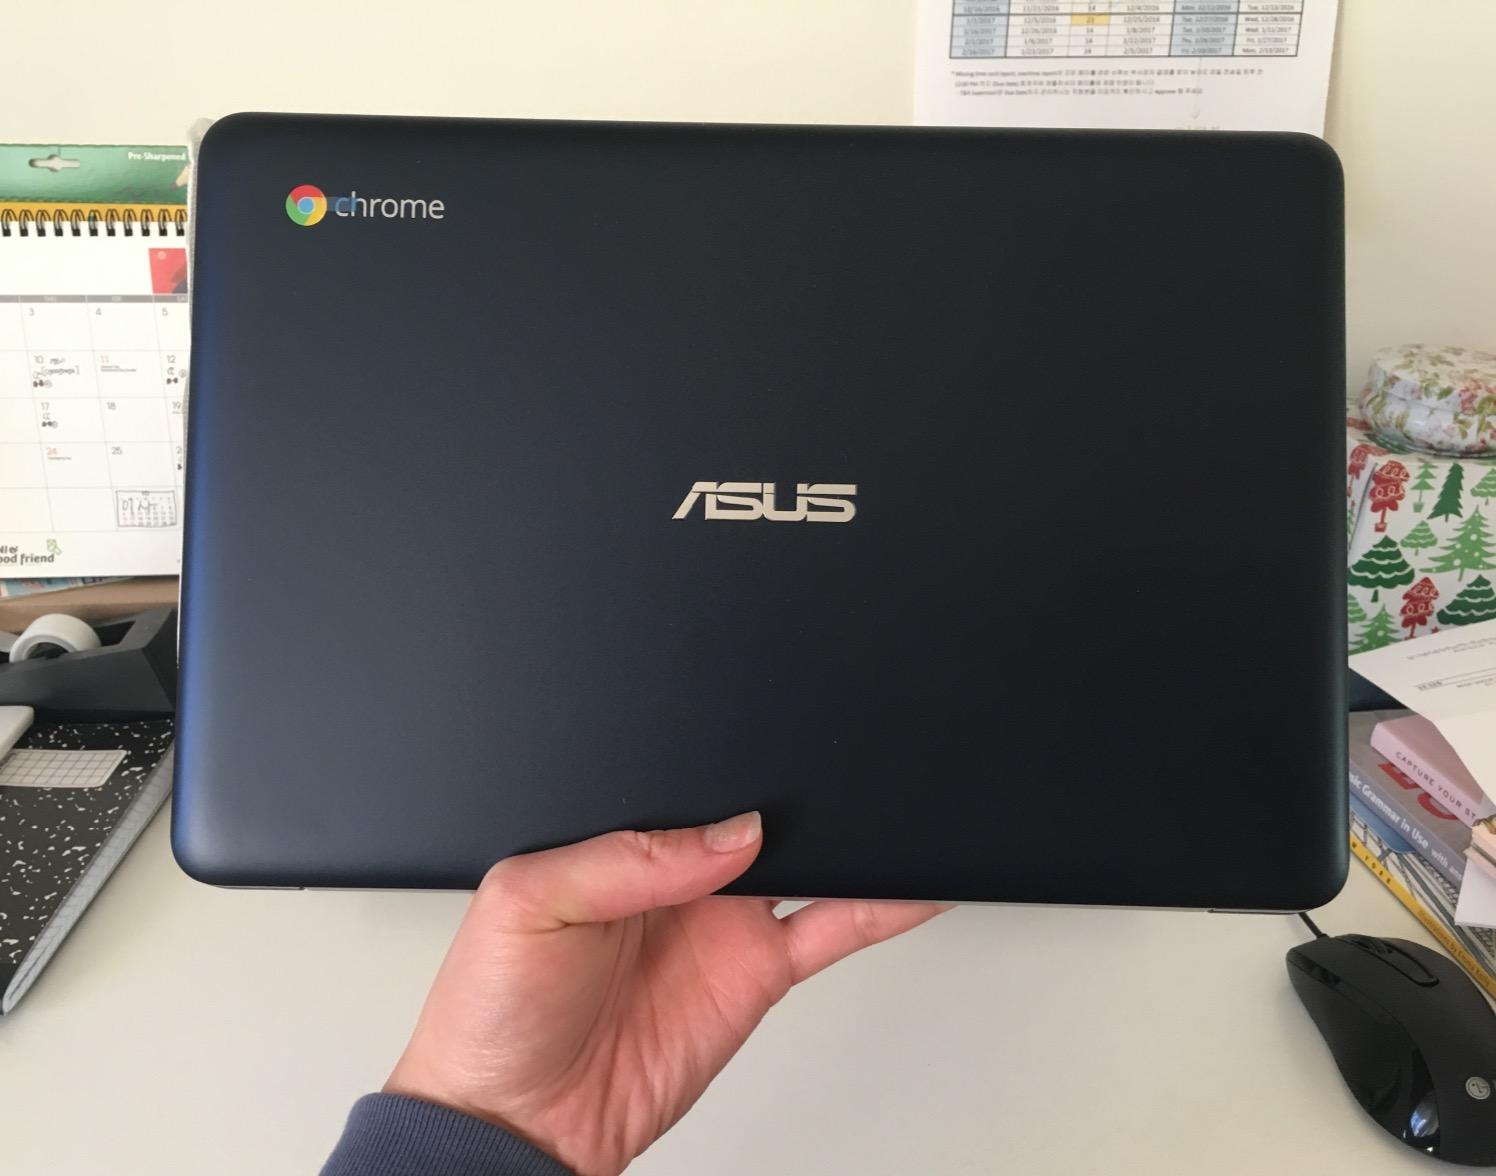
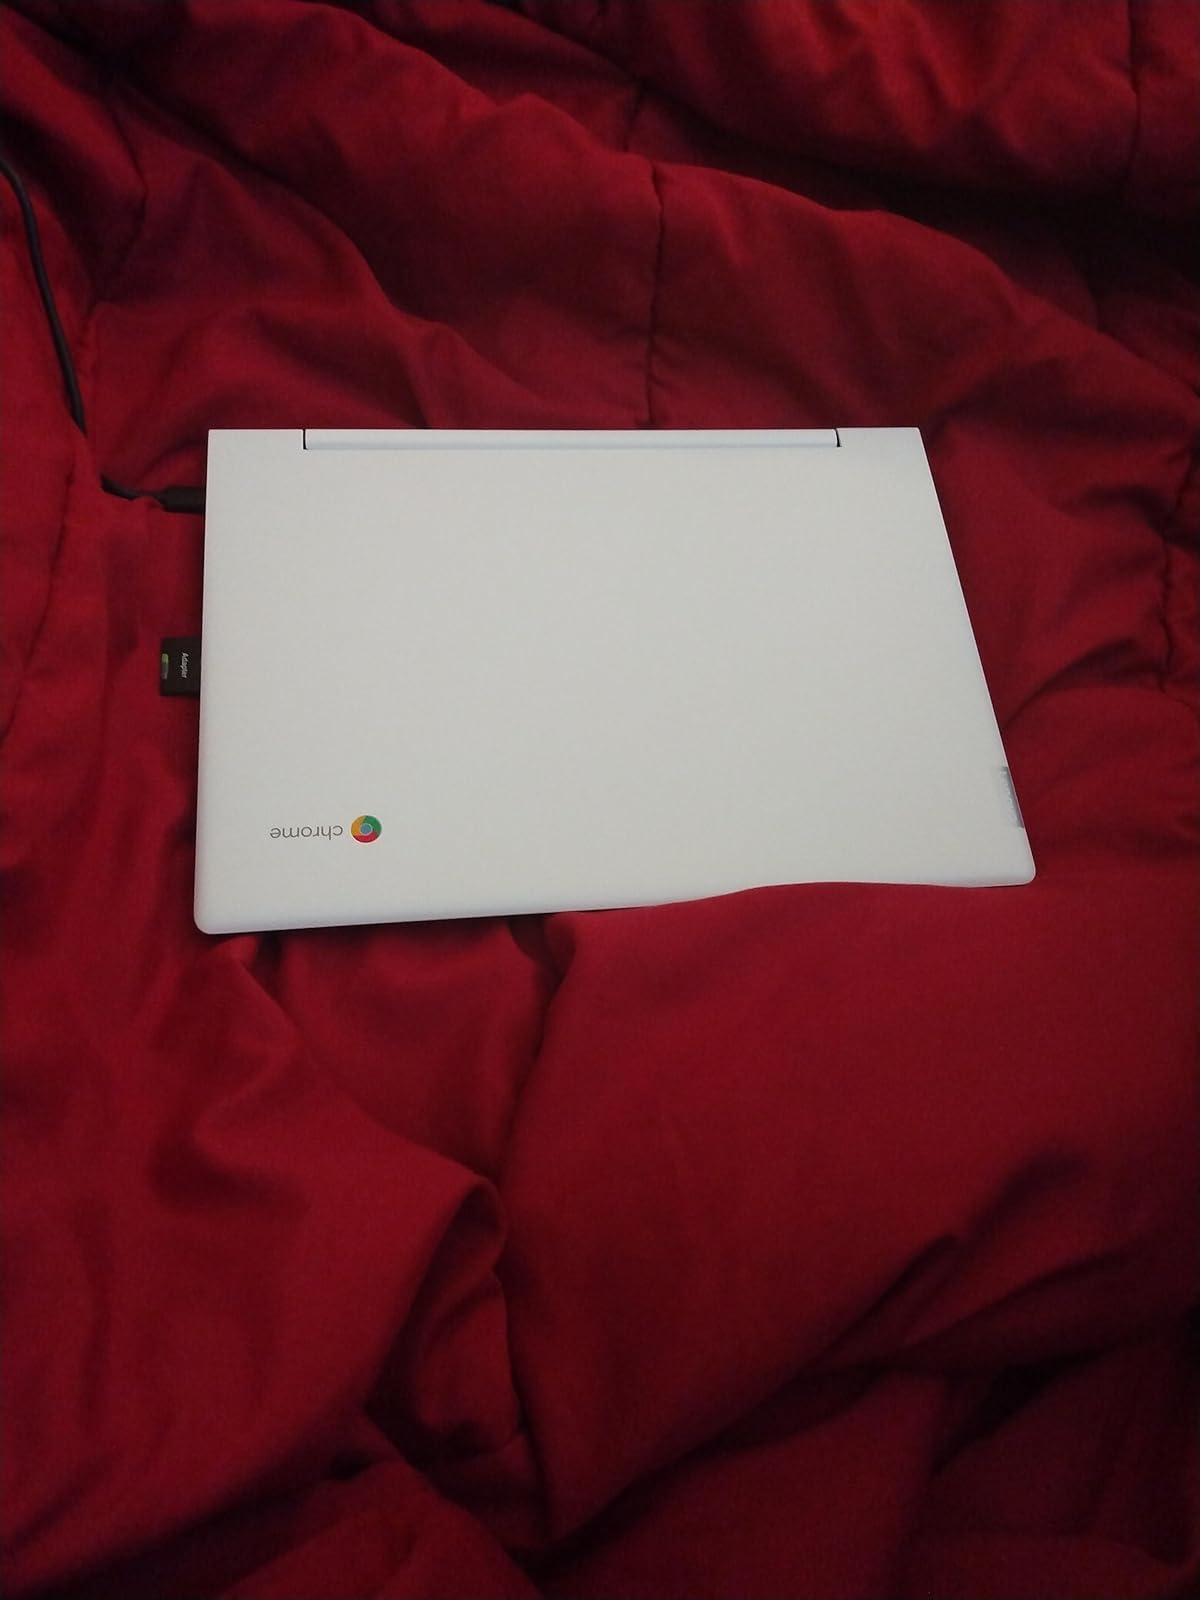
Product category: laptop
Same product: no